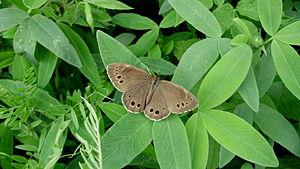
La Bacchante est une espèce de lépidoptères appartenant à la famille des Nymphalidae, à la sous-famille des Satyrinae et au genre Lopinga.